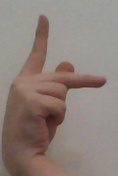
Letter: dha